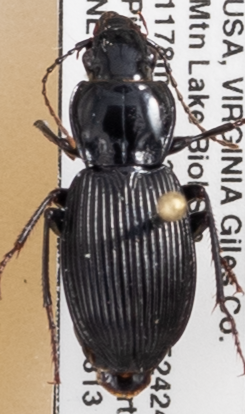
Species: Pterostichus coracinus
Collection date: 2019-07-30
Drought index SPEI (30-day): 0.42
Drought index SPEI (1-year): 2.09
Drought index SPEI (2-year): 2.09